Thomas J. Geraghty

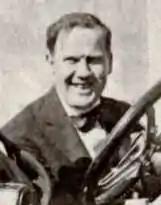
Geraghty in 1920

Thomas J. Geraghty (April 10, 1883 – June 5, 1945), was an American screenwriter. He wrote for 70 films between 1917 and 1939. During the 1930s he went to the United Kingdom, where he wrote a number of screenplays. He was born in Rushville, Indiana, and died in Hollywood, California. In April 1924, Geraghty was credited with coining the soon-to-be-popular vaudeville pun, "The Thief of Badgags".